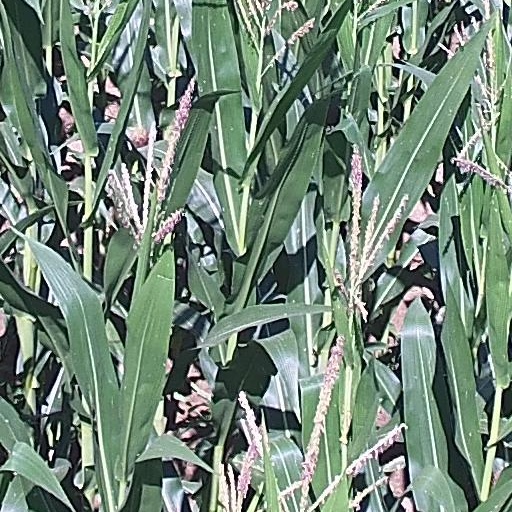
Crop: maize; corn